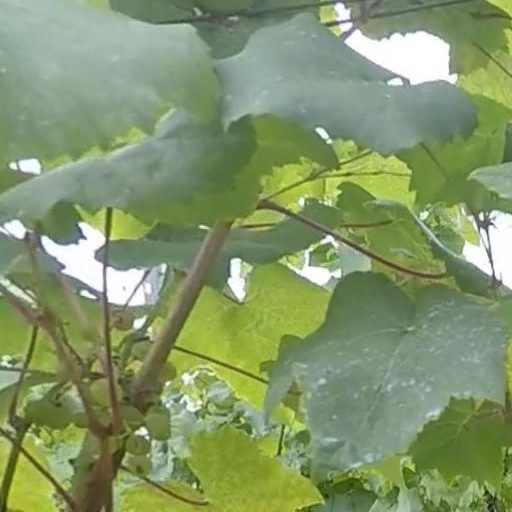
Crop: grape